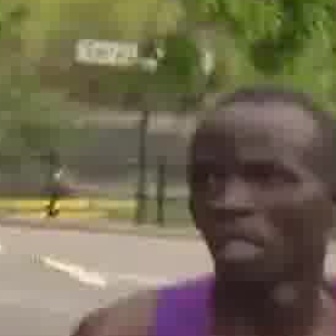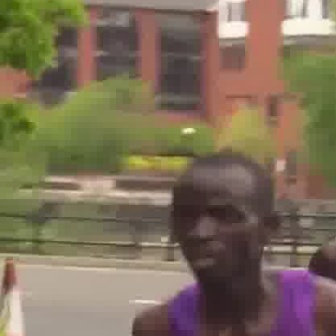
  Please identify the target specified by the bounding box [184,144,324,284] in the first image and locate it in the second image. Return the coordinates in [x_min,y_min,x_max,y_max] format.
Answer: [172,194,259,281]